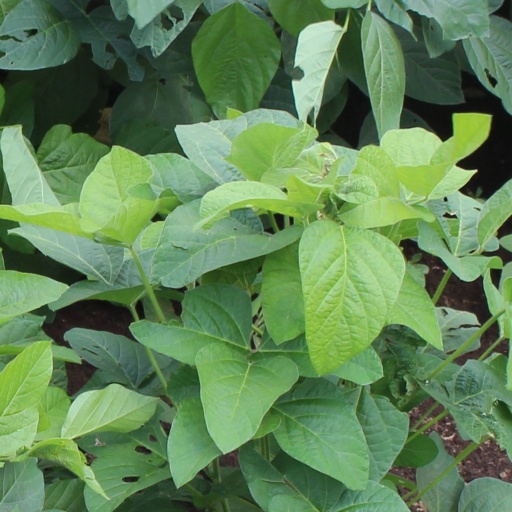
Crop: soybean